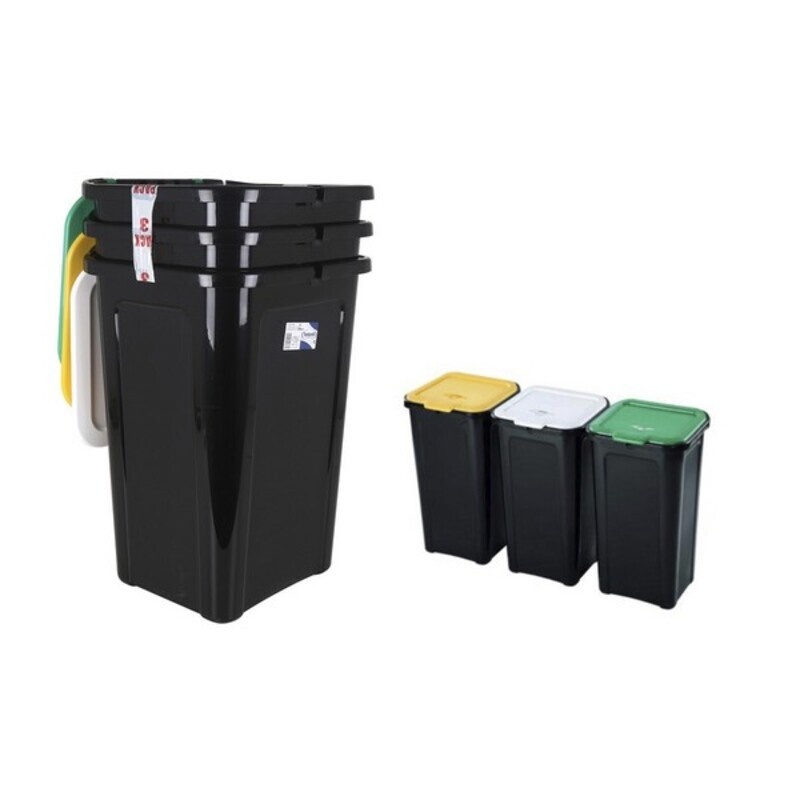
Recycling Papierkorb Tontarelli 44 L Schwarz (38,5 x 34,5 x 54,5 cm) (3 Uds)
Wenn Sie Ihrem Zuhause einen Hauch von Originalität verleihen möchten, tun Sie dies mit Recycling Papierkorb Tontarelli 44 L Schwarz (38,5 x 34,5 x 54,5 cm) (3 Uds) . Kapazität: 44 L Maße ca.: 38,5 x 34,5 x 54,5 cm Enthalten: Recycling Papierkorb x 3 Farbe: Schwarz
Brand: Tontarelli
Category: Home & Garden > Household Supplies > Waste Containment > Recycling Containers